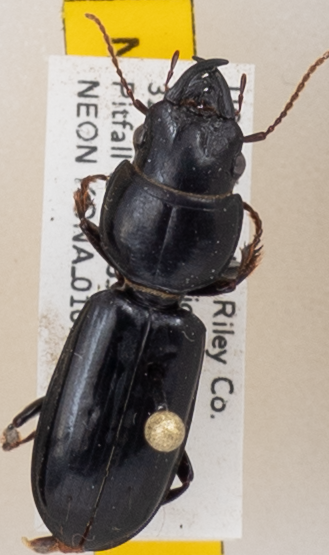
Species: Scarites subterraneus
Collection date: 2018-07-05
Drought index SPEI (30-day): -2.09
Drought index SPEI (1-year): -2.01
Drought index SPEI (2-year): -0.946